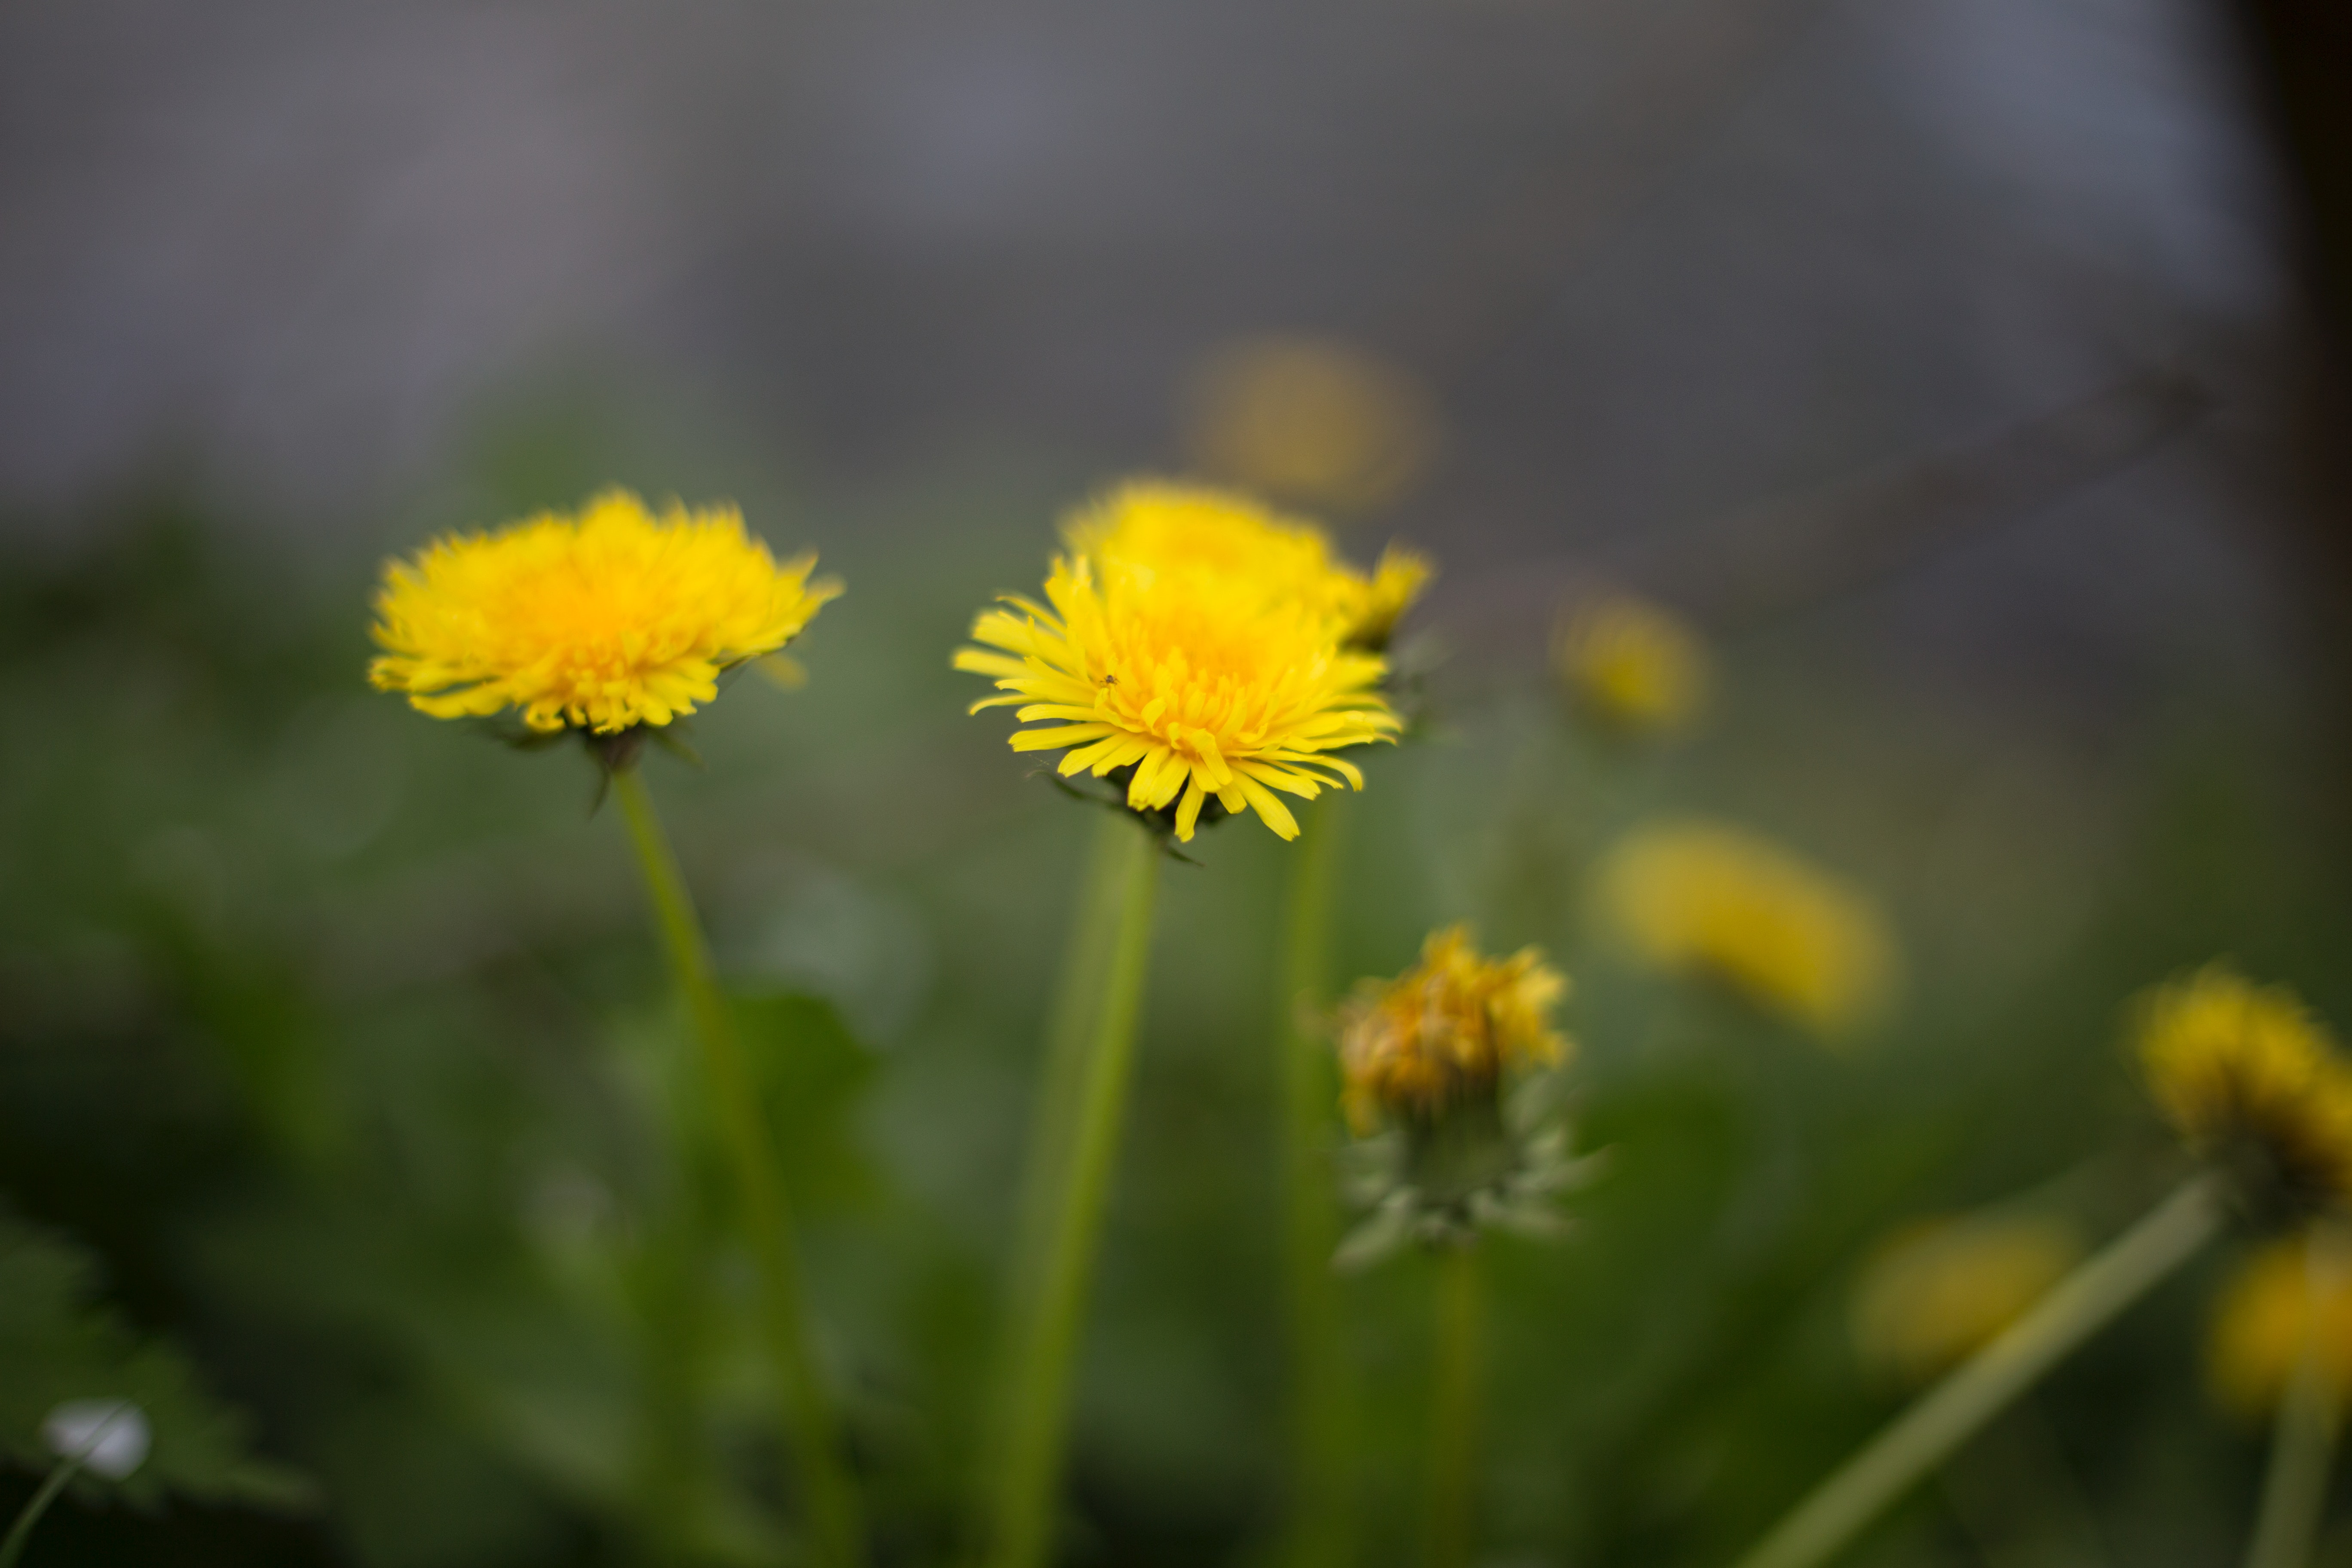
flower, flowering plant, yellow, sow thistles, plant, dandelion, flatweed, close up, petal, sky, wildflower, spring, grass, daisy family, photography, macro photography, daisy, asterales, perennial sowthistle, annual plant, herb, plant stem, meadow, herbaceous plant, perennial plant, pollen